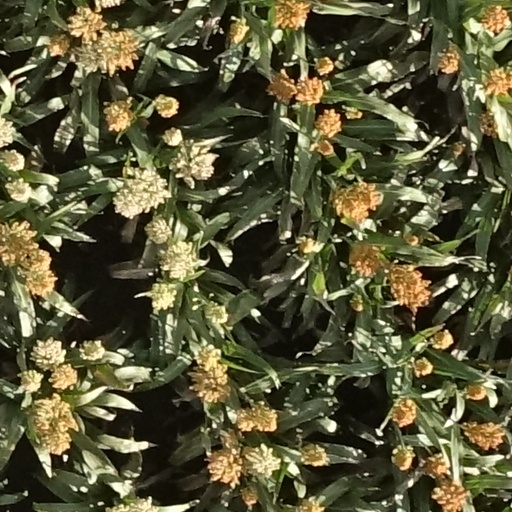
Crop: sorghum